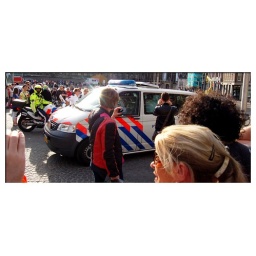
Apparently they need 5 cops including a bike and motorcycle officer to take in Amanda Palmer.